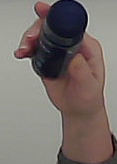
Product: nivea_rollon